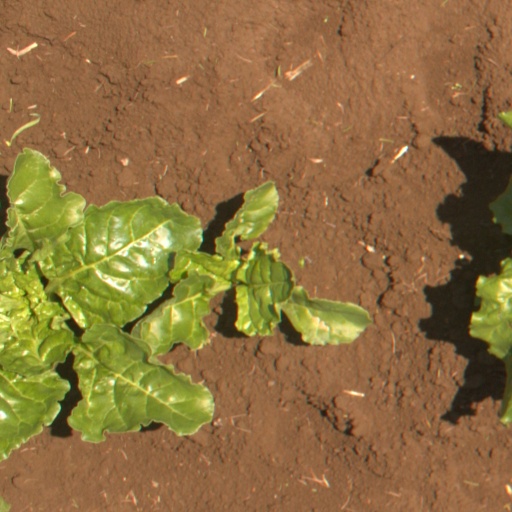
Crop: sugar beet